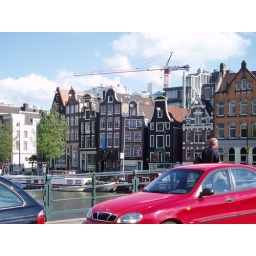
All the buildings in Amsterdam are built on wooden piles which are now rotting and causing the buildings to sink.